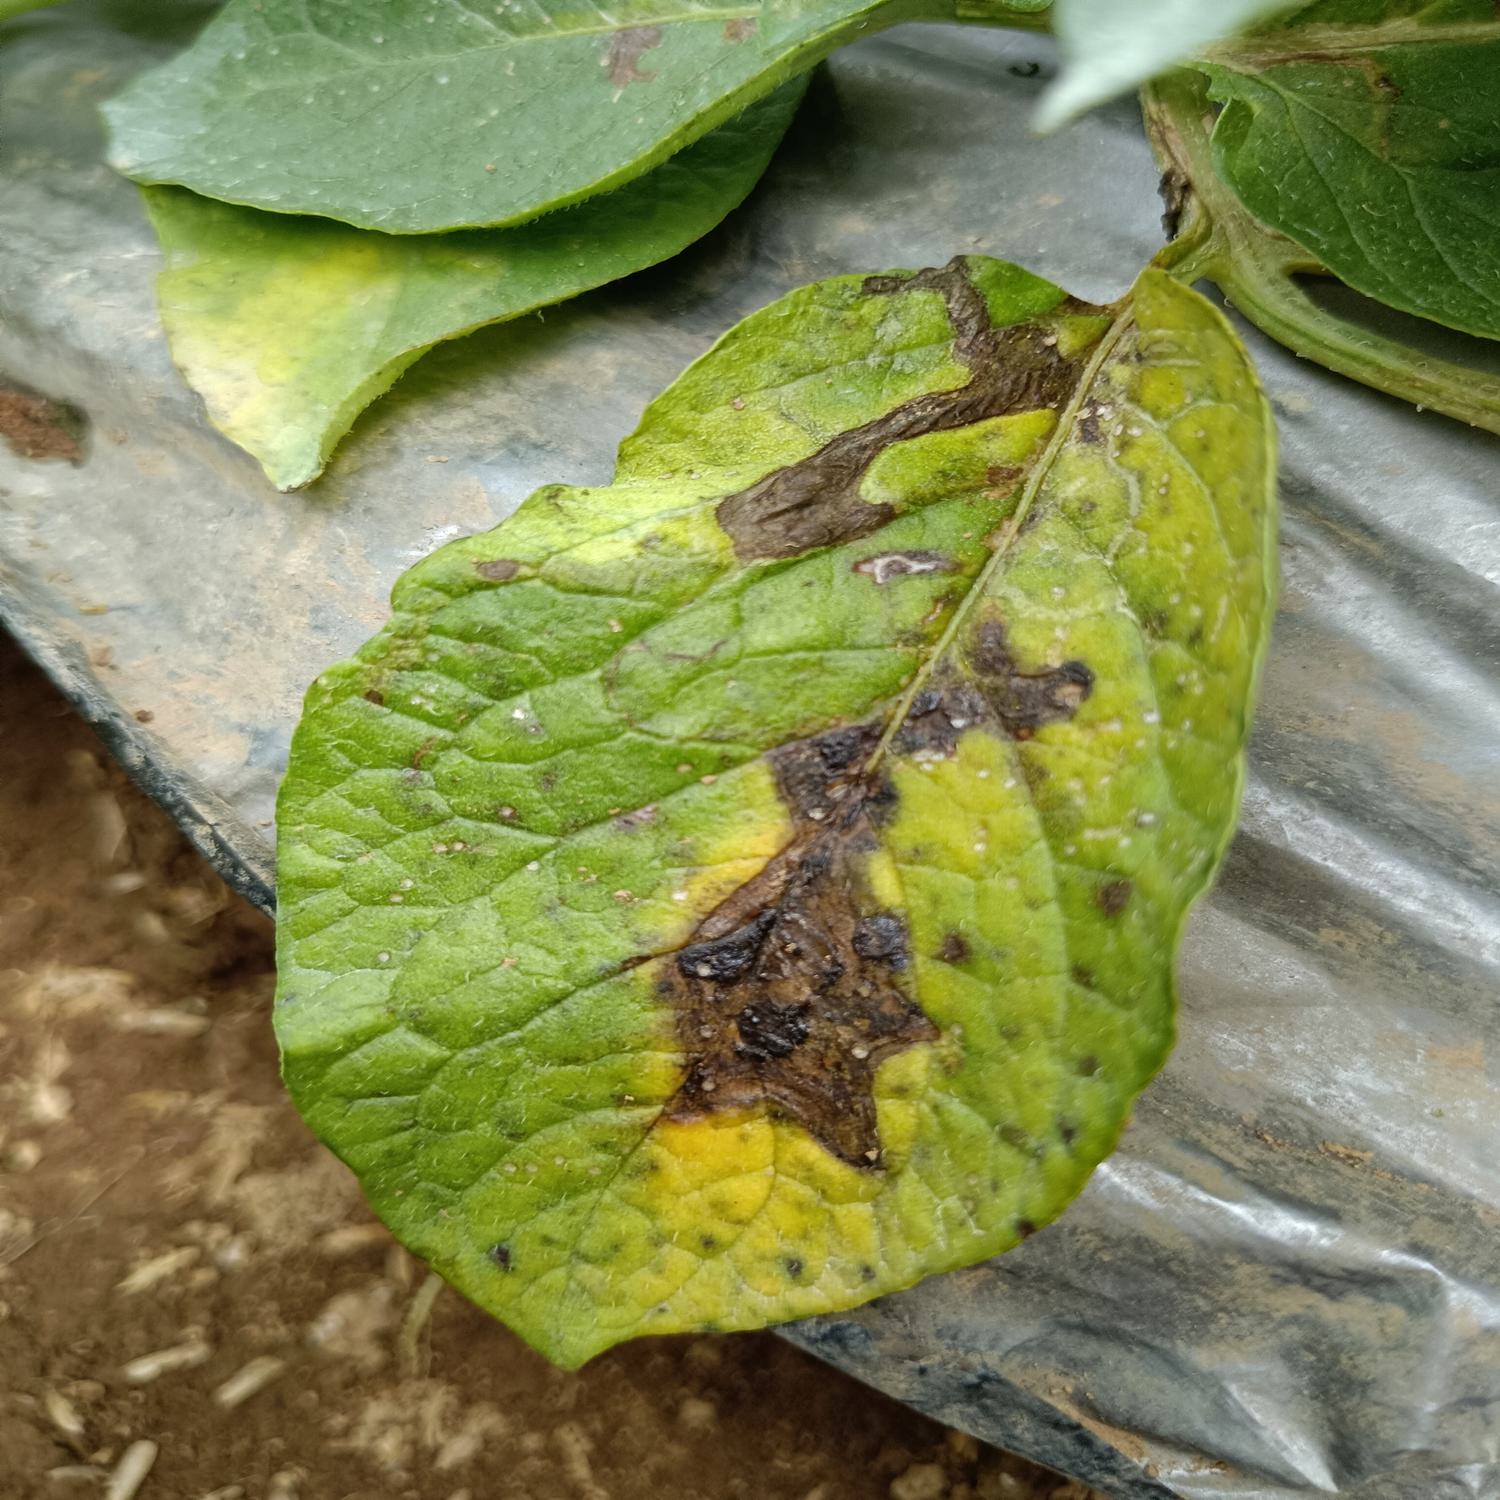
Label: Fungi